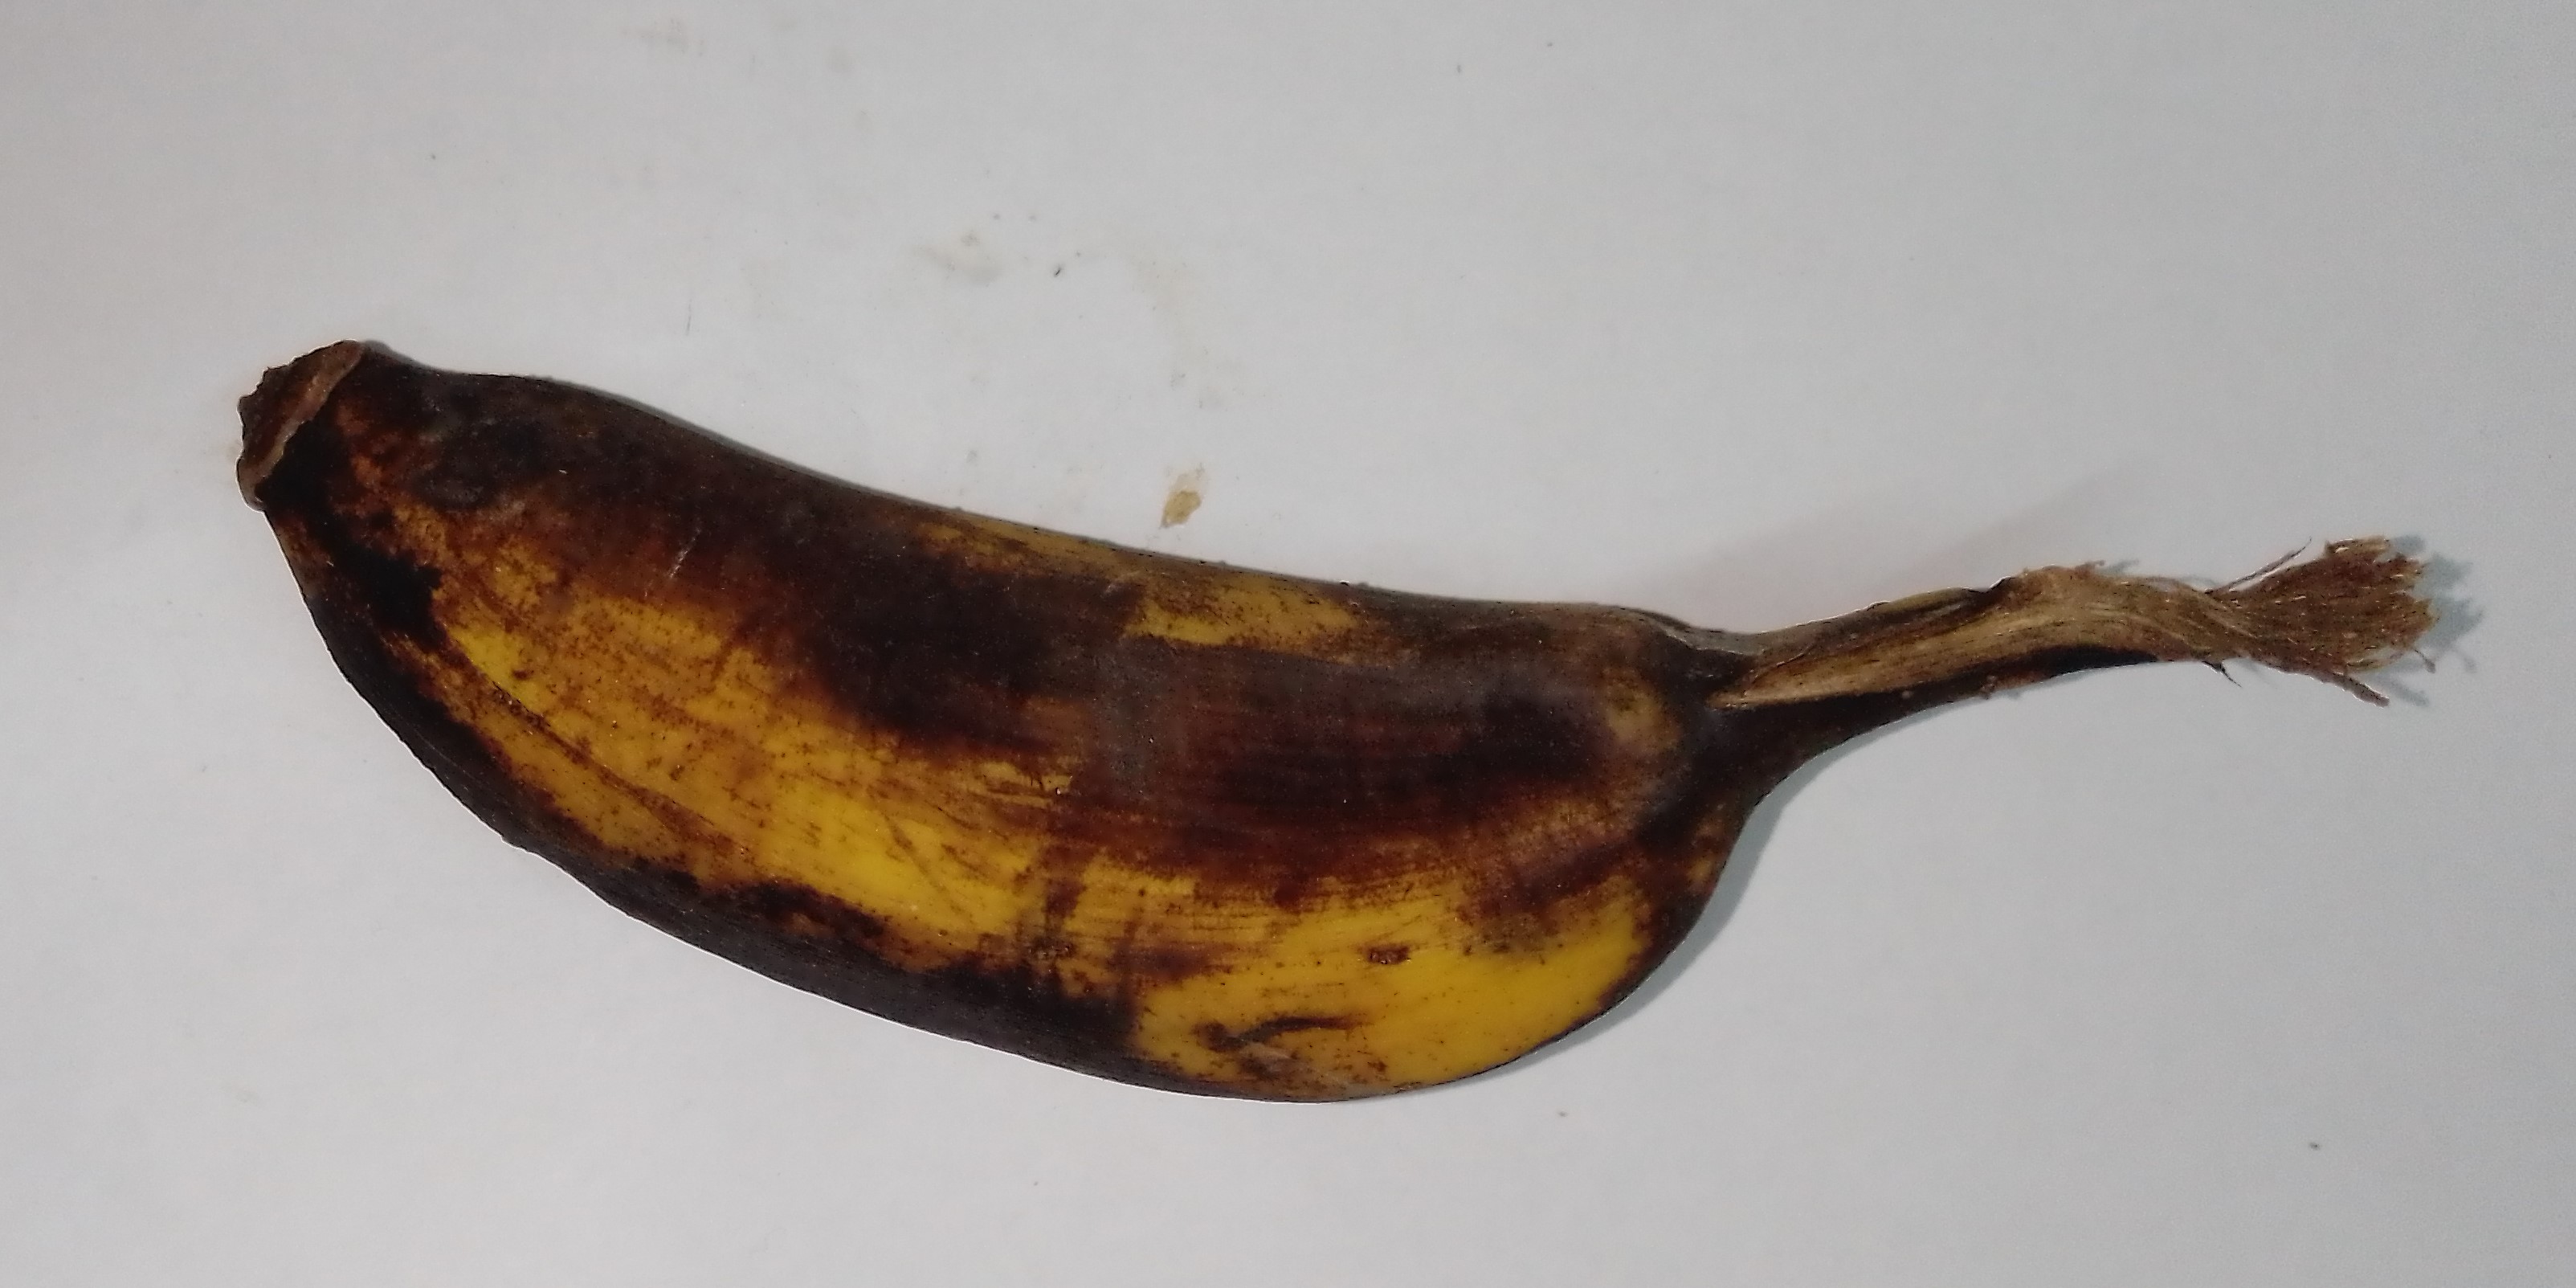
Fruit: banana
Condition: rotten